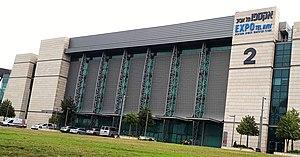
Israël participe au Concours Eurovision de la chanson, depuis sa dix-huitième édition, en 1973, et l’a remporté à quatre reprises : en 1978, 1979, 1998 et 2018.
Le Concours Eurovision de la chanson 2019 est la 64ᵉ édition du concours. Il a lieu à Tel Aviv, en Israël, à la suite de la victoire de Netta lors de l'édition 2018, avec la chanson Toy. C'est la troisième fois que le pays accueille l'Eurovision, après les éditions 1979 et 1999. Les demi-finales ont lieu les 14 et 16 mai 2019, et la finale se déroule le 18 mai 2019. Quarante-et-un pays participent à cette édition dont le slogan est Dare to Dream.